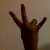
The image shows a hand gesture representing the number 7 in Indian Sign Language.